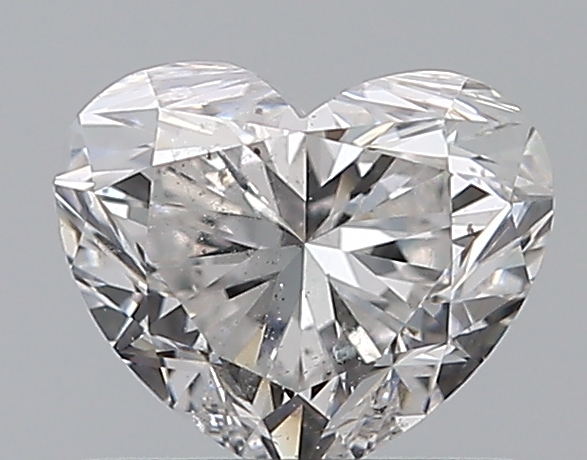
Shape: heart
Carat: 0.7
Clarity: SI2
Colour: F
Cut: EX
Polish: EX
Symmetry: VG
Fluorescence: N
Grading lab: GIA
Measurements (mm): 5.12 x 6.07 x 3.67